Jōkyō Seikatsuroku Ichijō

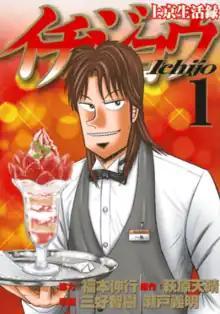
First volume cover, featuring Seiya Ichijō

is a Japanese manga series written by Tensei Hagiwara and illustrated by Tomoki Miyoshi and Yoshiaki Seto. It is a spin-off of the main series "Kaiji" by Nobuyuki Fukumoto. It was serialized in Kodansha's manga magazine "Morning" from January 2021 to January 2023, with its chapters collected in six volumes.